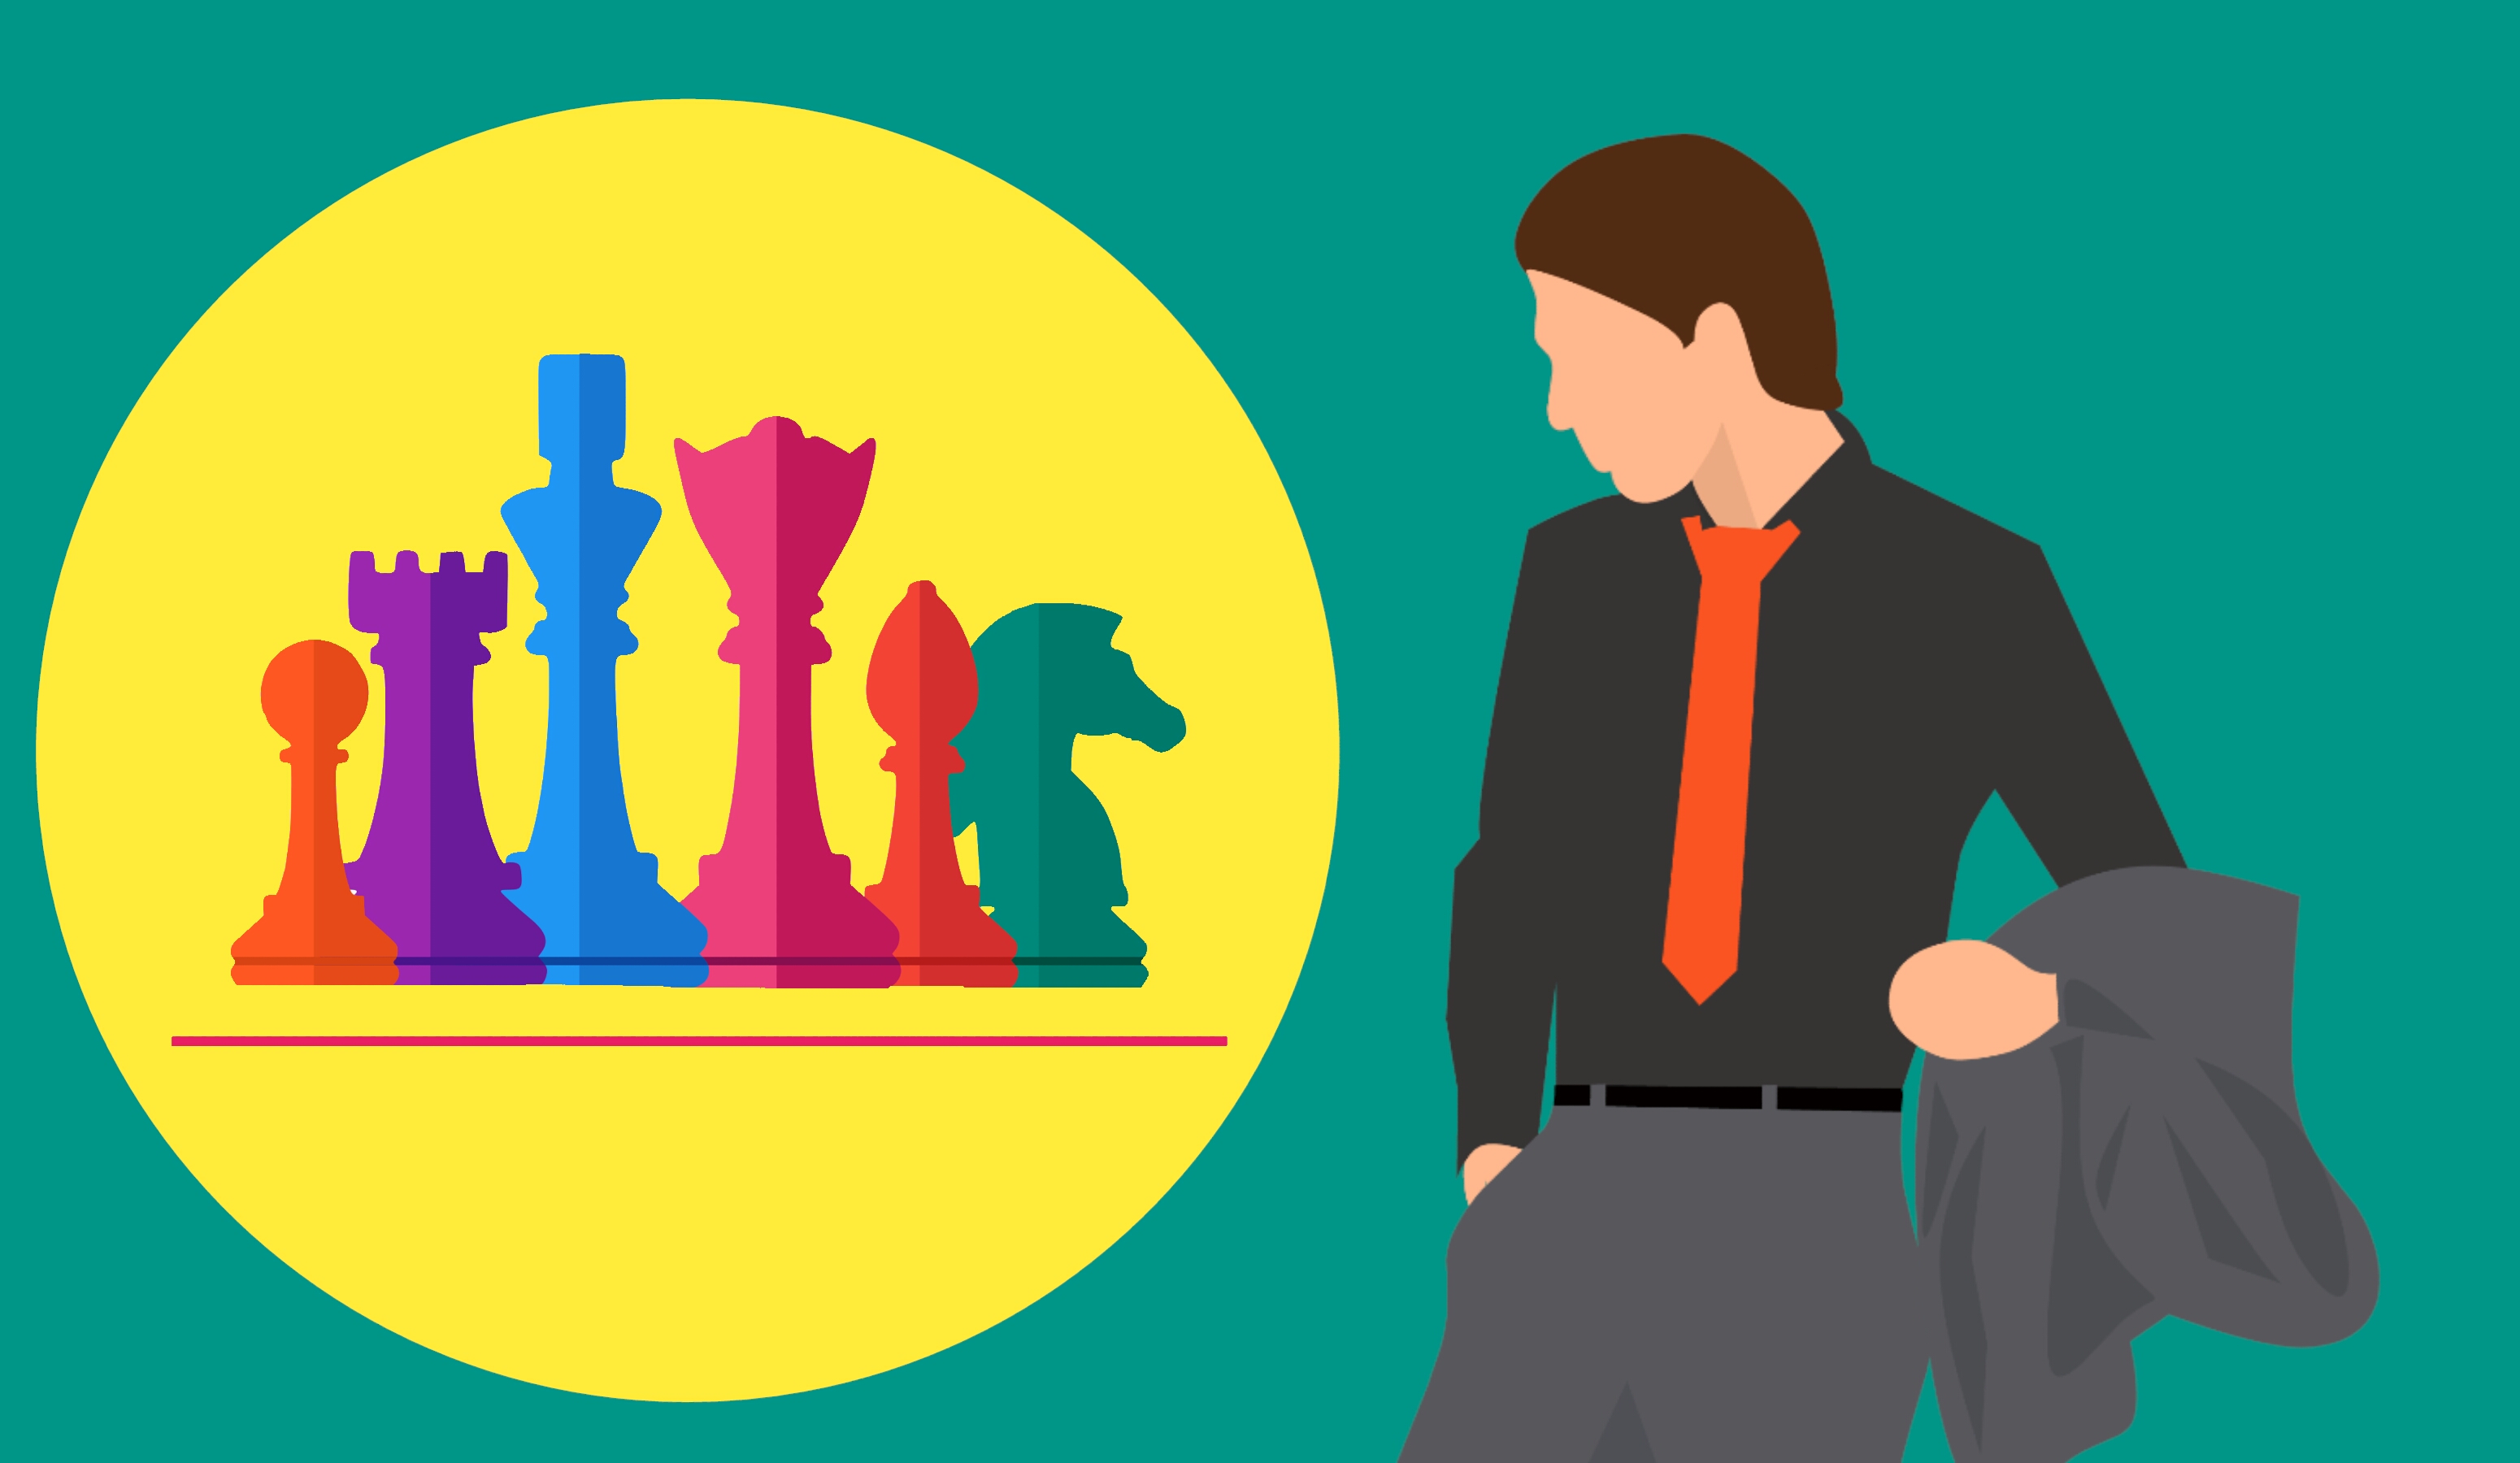
chess, game, board, strategy, play, competition, king, queen, challenge, checkmate, intelligence, cartoon, strategic, team, idea, man, thinking, text, human behavior, conversation, male, communication, font, line, happiness, illustration, fun, computer wallpaper, graphic design, friendship, silhouette, graphics, clip art, smile, art, logo, energy, brand